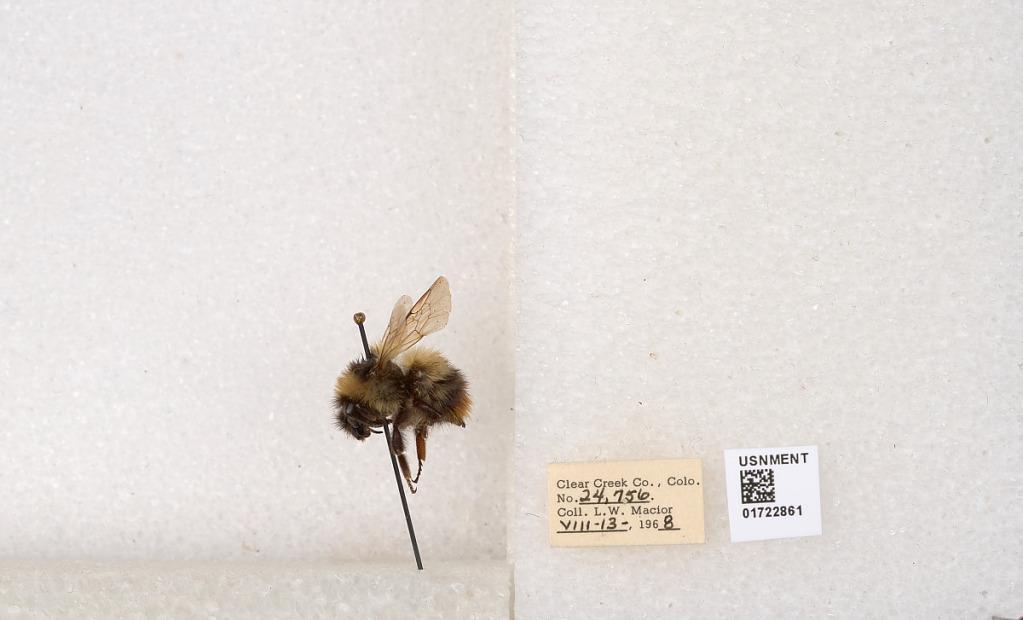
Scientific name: Bombus kirbyellus
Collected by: L. Macior
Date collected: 1968-8-13
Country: United States
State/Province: Colorado
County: Clear Creek
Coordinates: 39.6891, -105.644